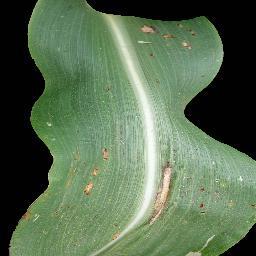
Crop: corn
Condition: (maize)_common_rust